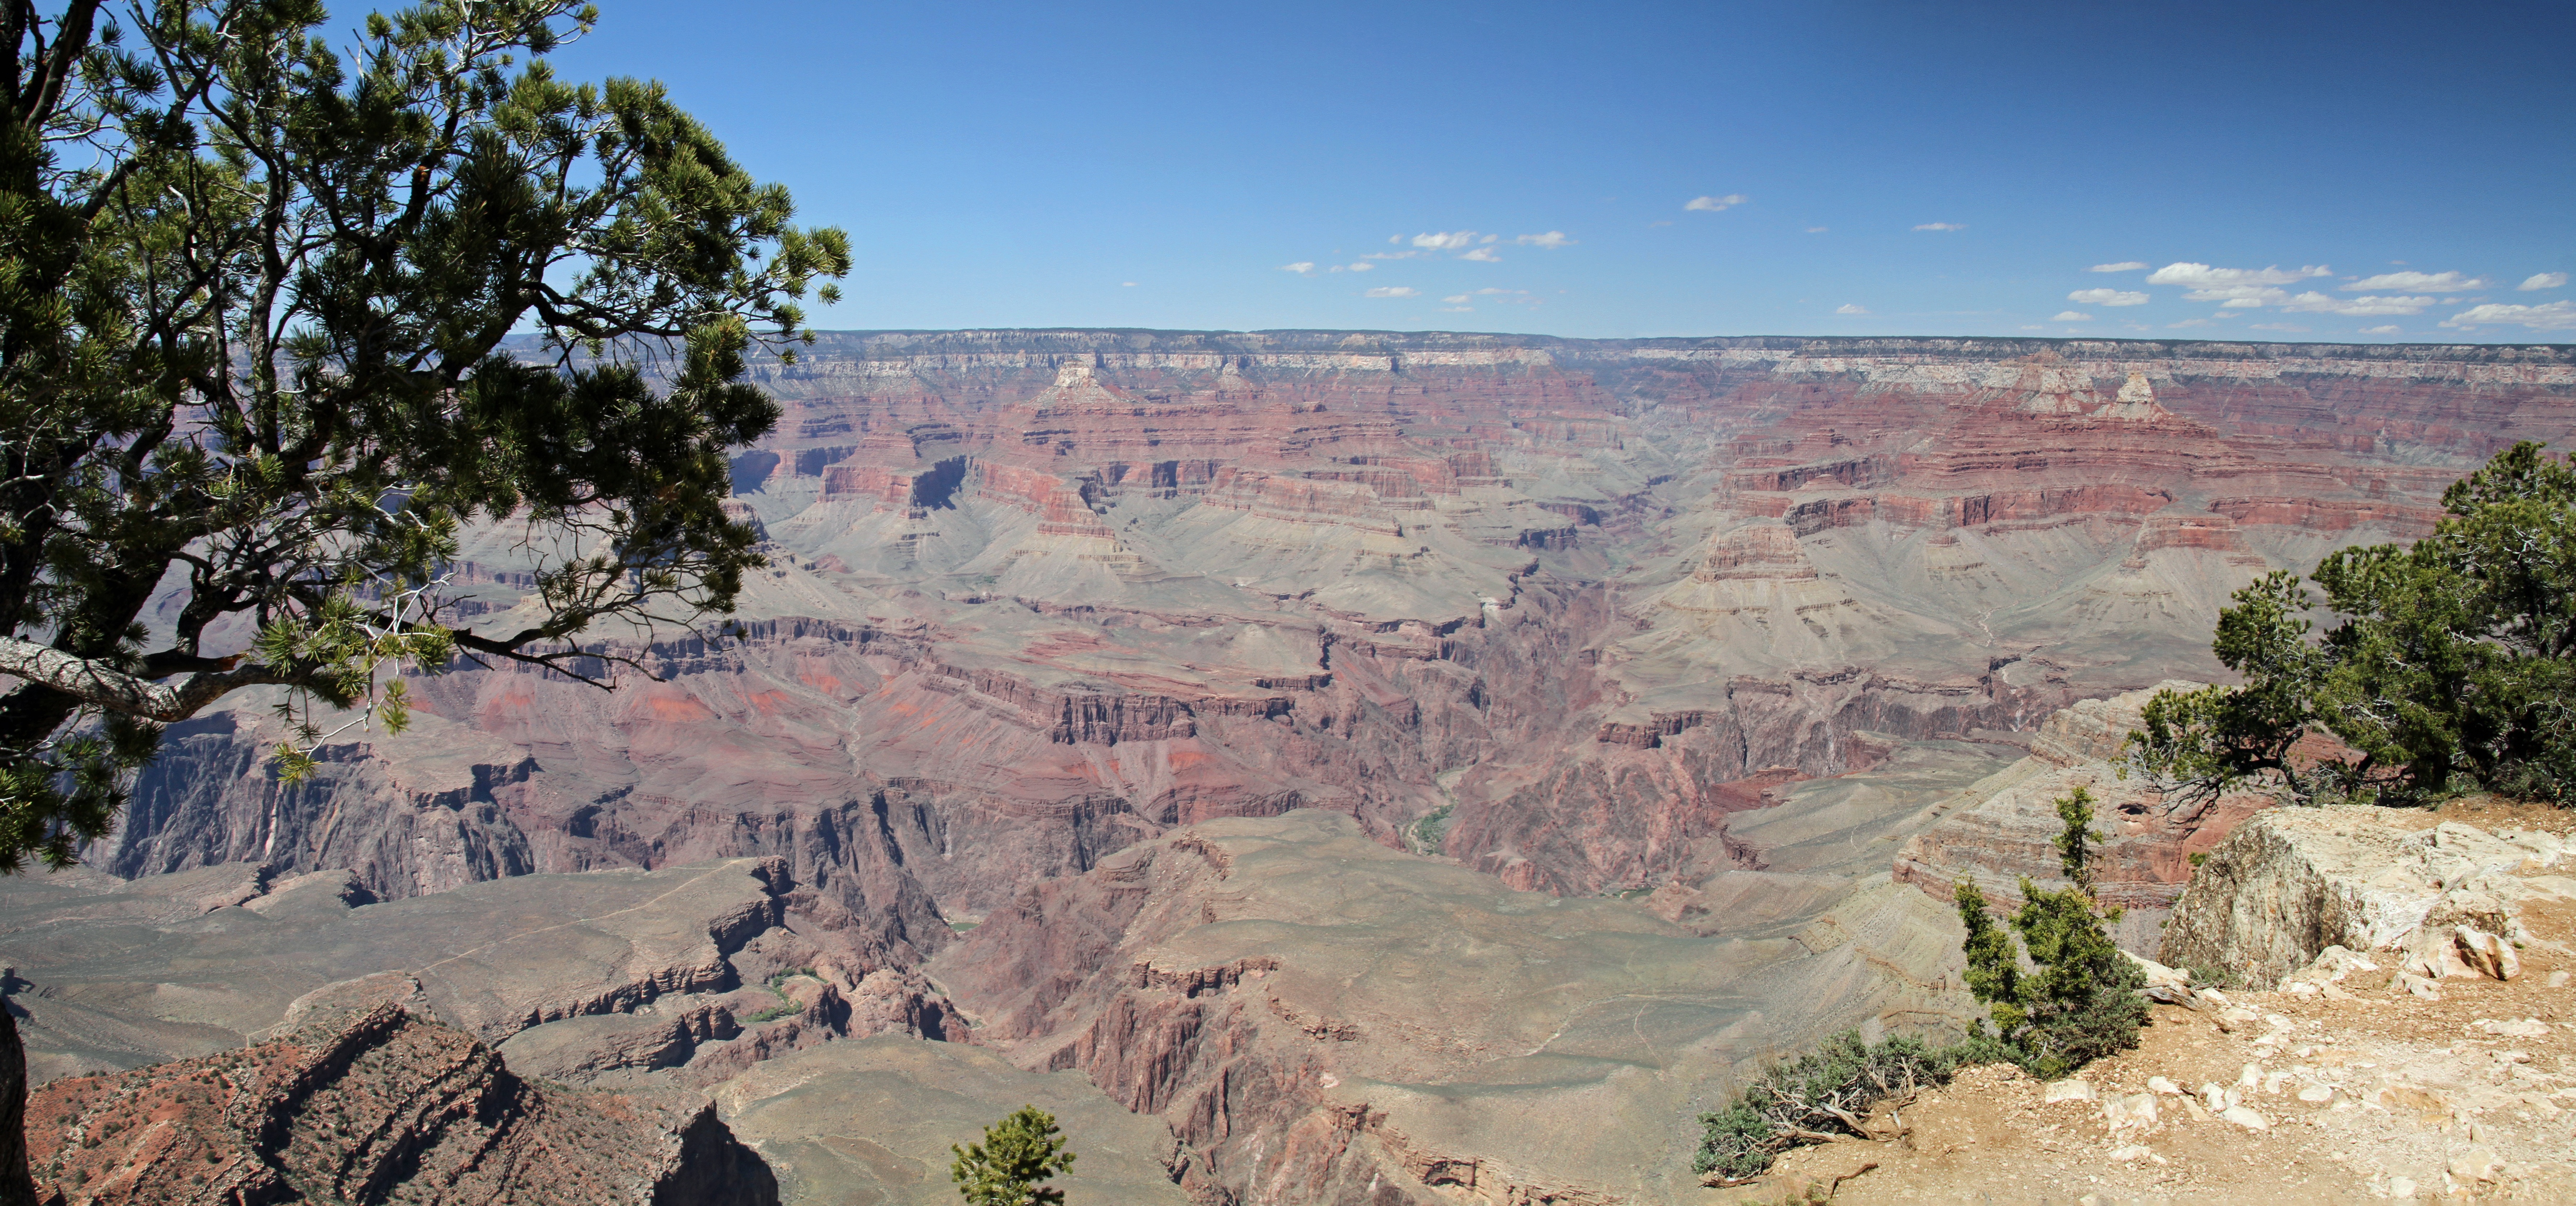
nature, trail, desert, river, formation, scenic, park, usa, america, canyon, grand canyon, national park, erosion, arizona, geology, colorado, badlands, geological, wadi, landform, geographical feature